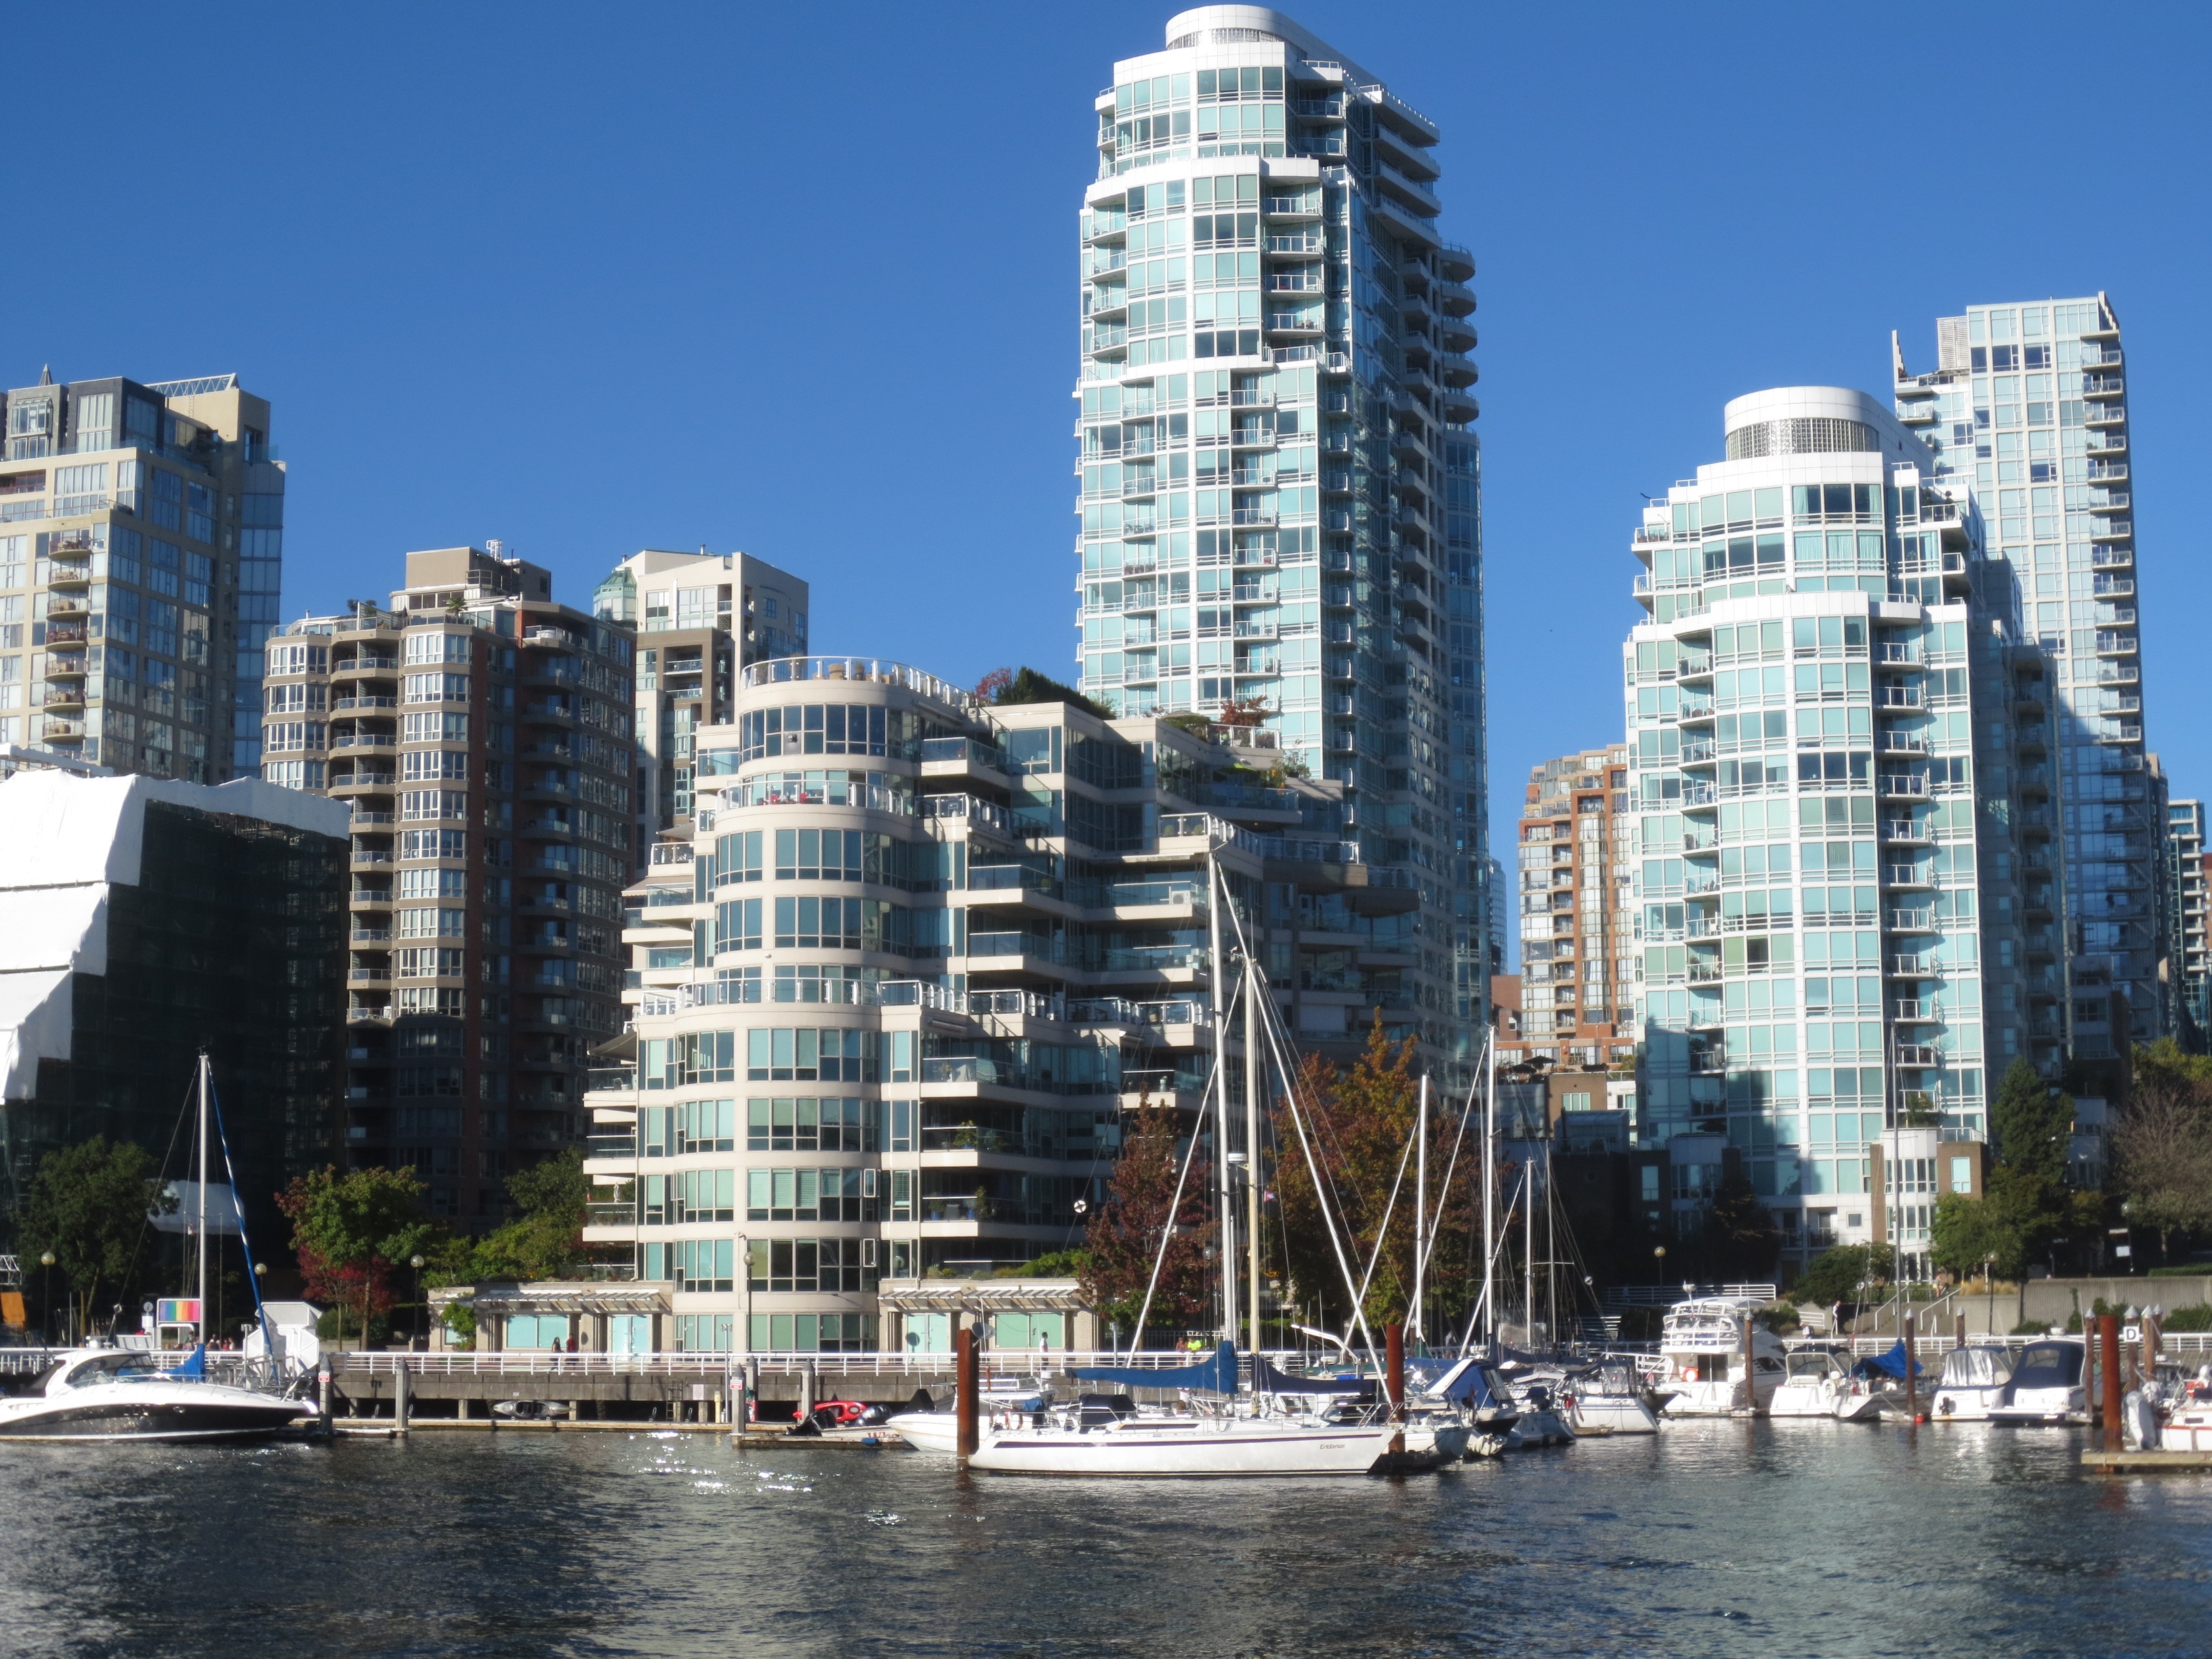
dock, architecture, skyline, skyscraper, cityscape, vehicle, vancouver, marina, waterfront, tourism, waterway, tower block, bc, metropolis, condominium, granville island